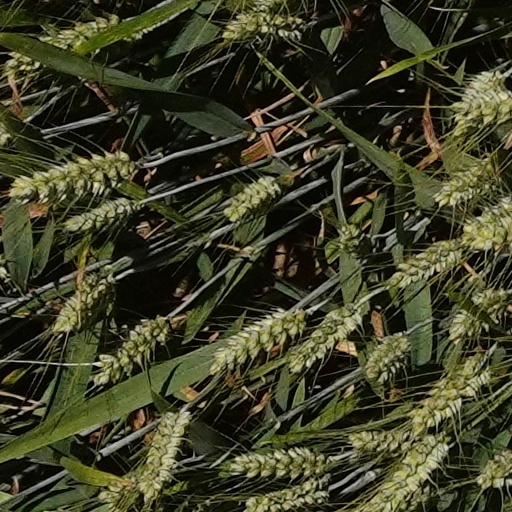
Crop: wheat